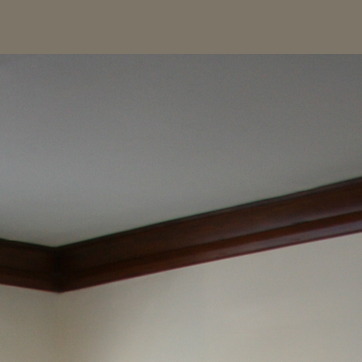
Material: painted